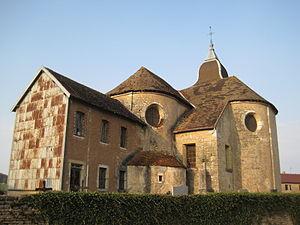
Eglise Saint-Maurice de Cirey-les-Bellevaux
L’église Saint-Maurice est une église du XVIIIᵉ siècle dédiée à saint Maurice à Cirey dans la Haute-Saône en Franche-Comté. Elle est inscrite aux monuments historiques depuis le 24 janvier 1944.